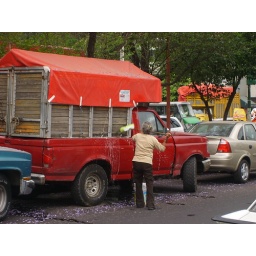
washing truck in the street - condesa, mexico city